Battenberg course indicator

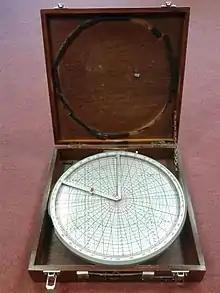
The Mk V Battenberg course indicator

The Mark V instrument dispensed with the guide bar and own ship's bar, retaining only the two position bars. However, the circular base plate was added to by the provision of two celluloid transparent discs which were placed on top of the base and free to rotate. The instrument body was made of an aluminium alloy and had a scale graded in degrees around the outside. The base plate had no scale, but a series of interrupted parallel lines running across it. This device was in production around 1955.